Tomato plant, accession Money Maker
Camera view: vertical (180 deg); turntable rotation: 60 degrees
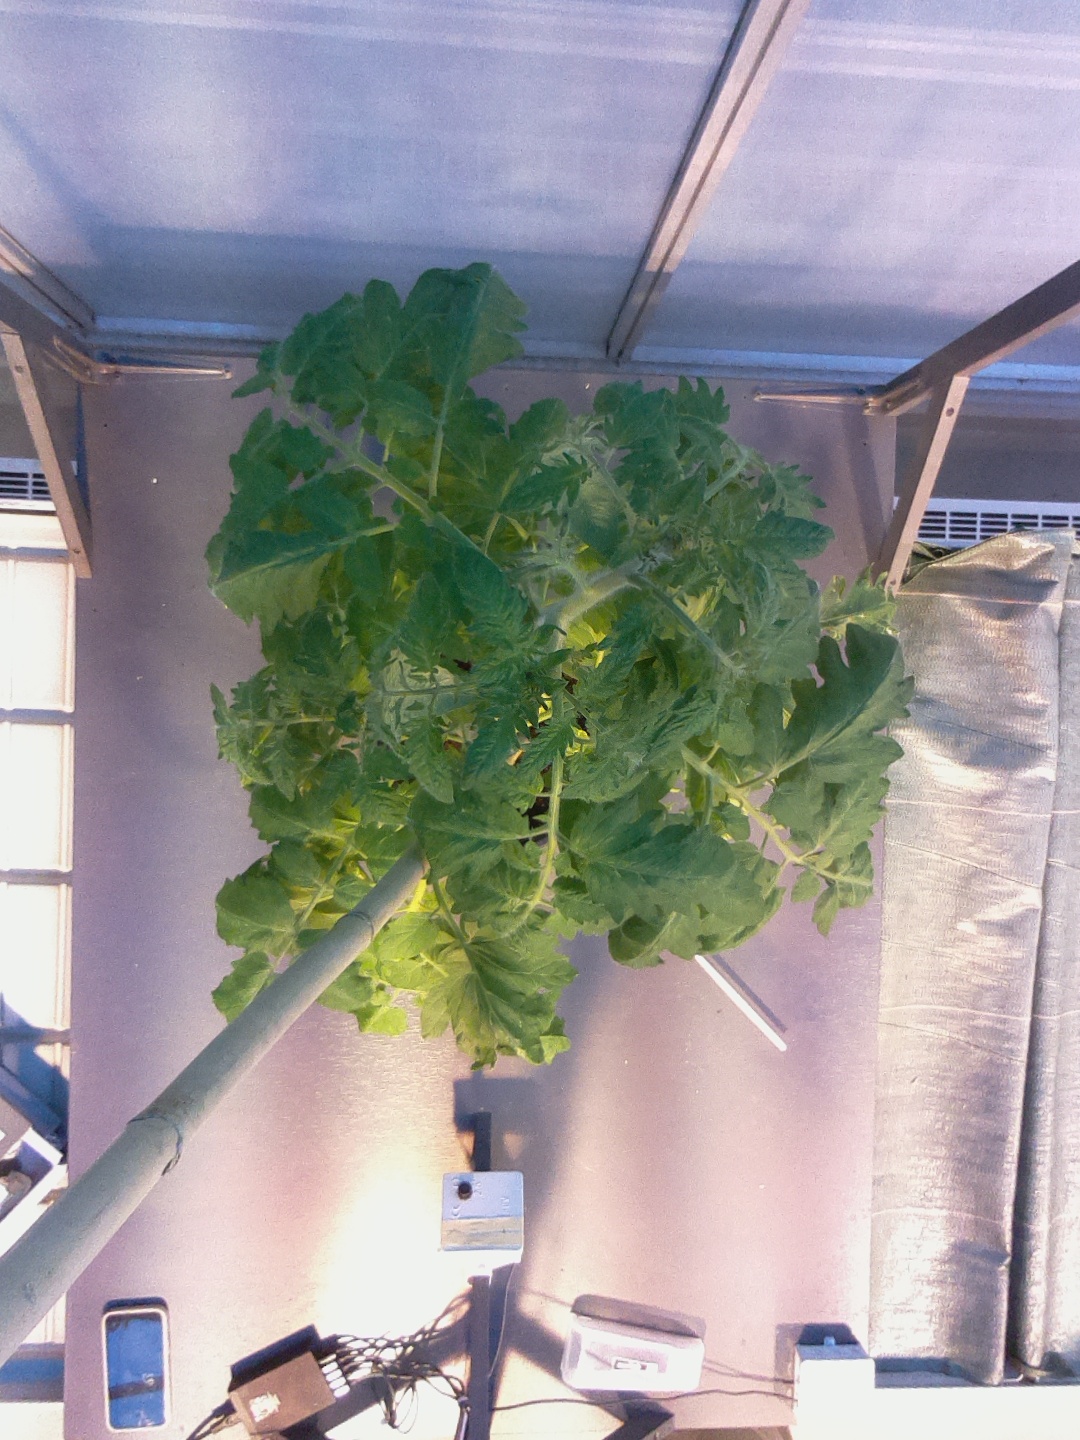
BBCH growth stage 63: 30%-40% of flowers open